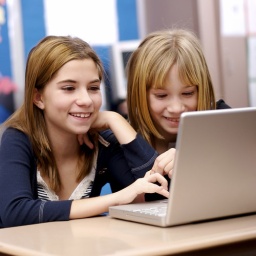
Two young girls working on a laptop in the classroom